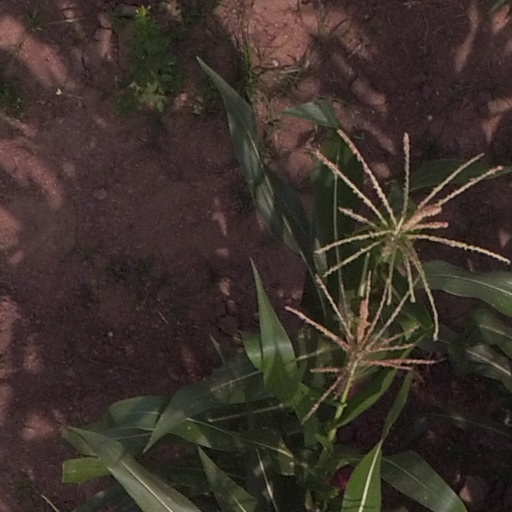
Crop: maize; corn